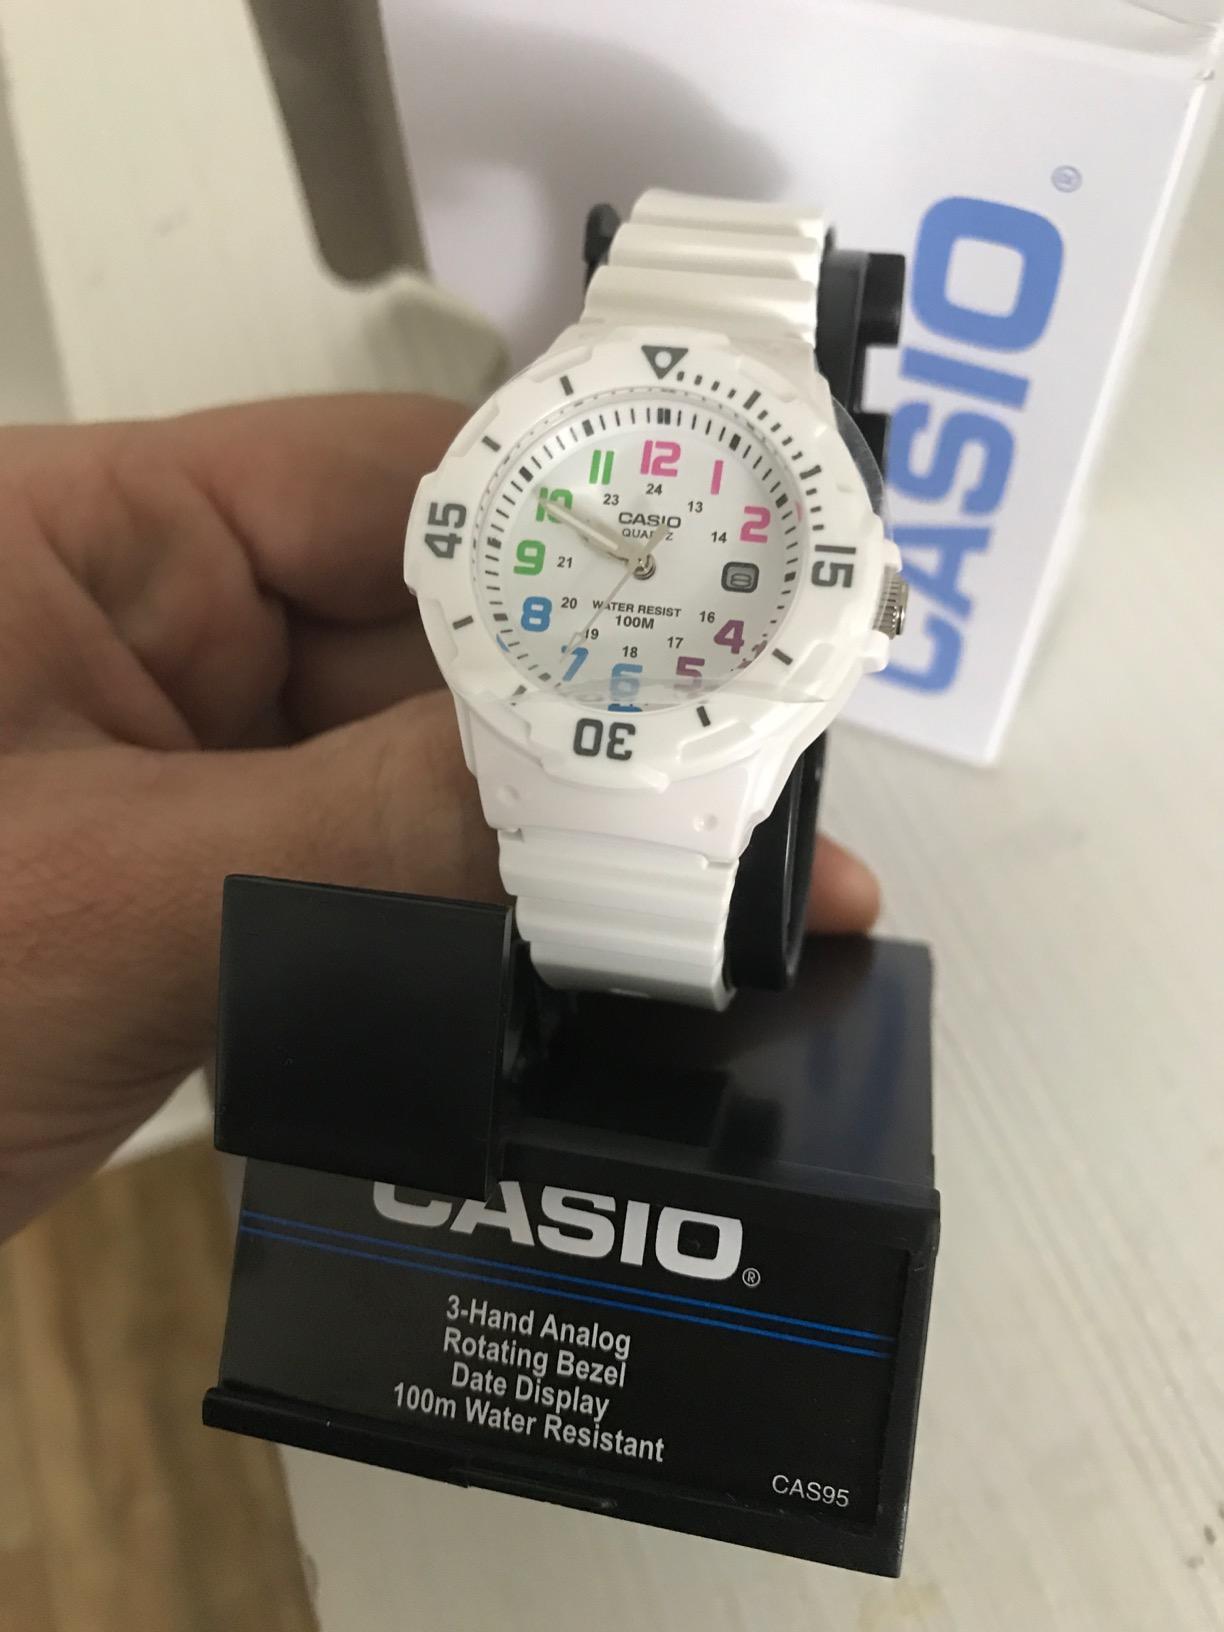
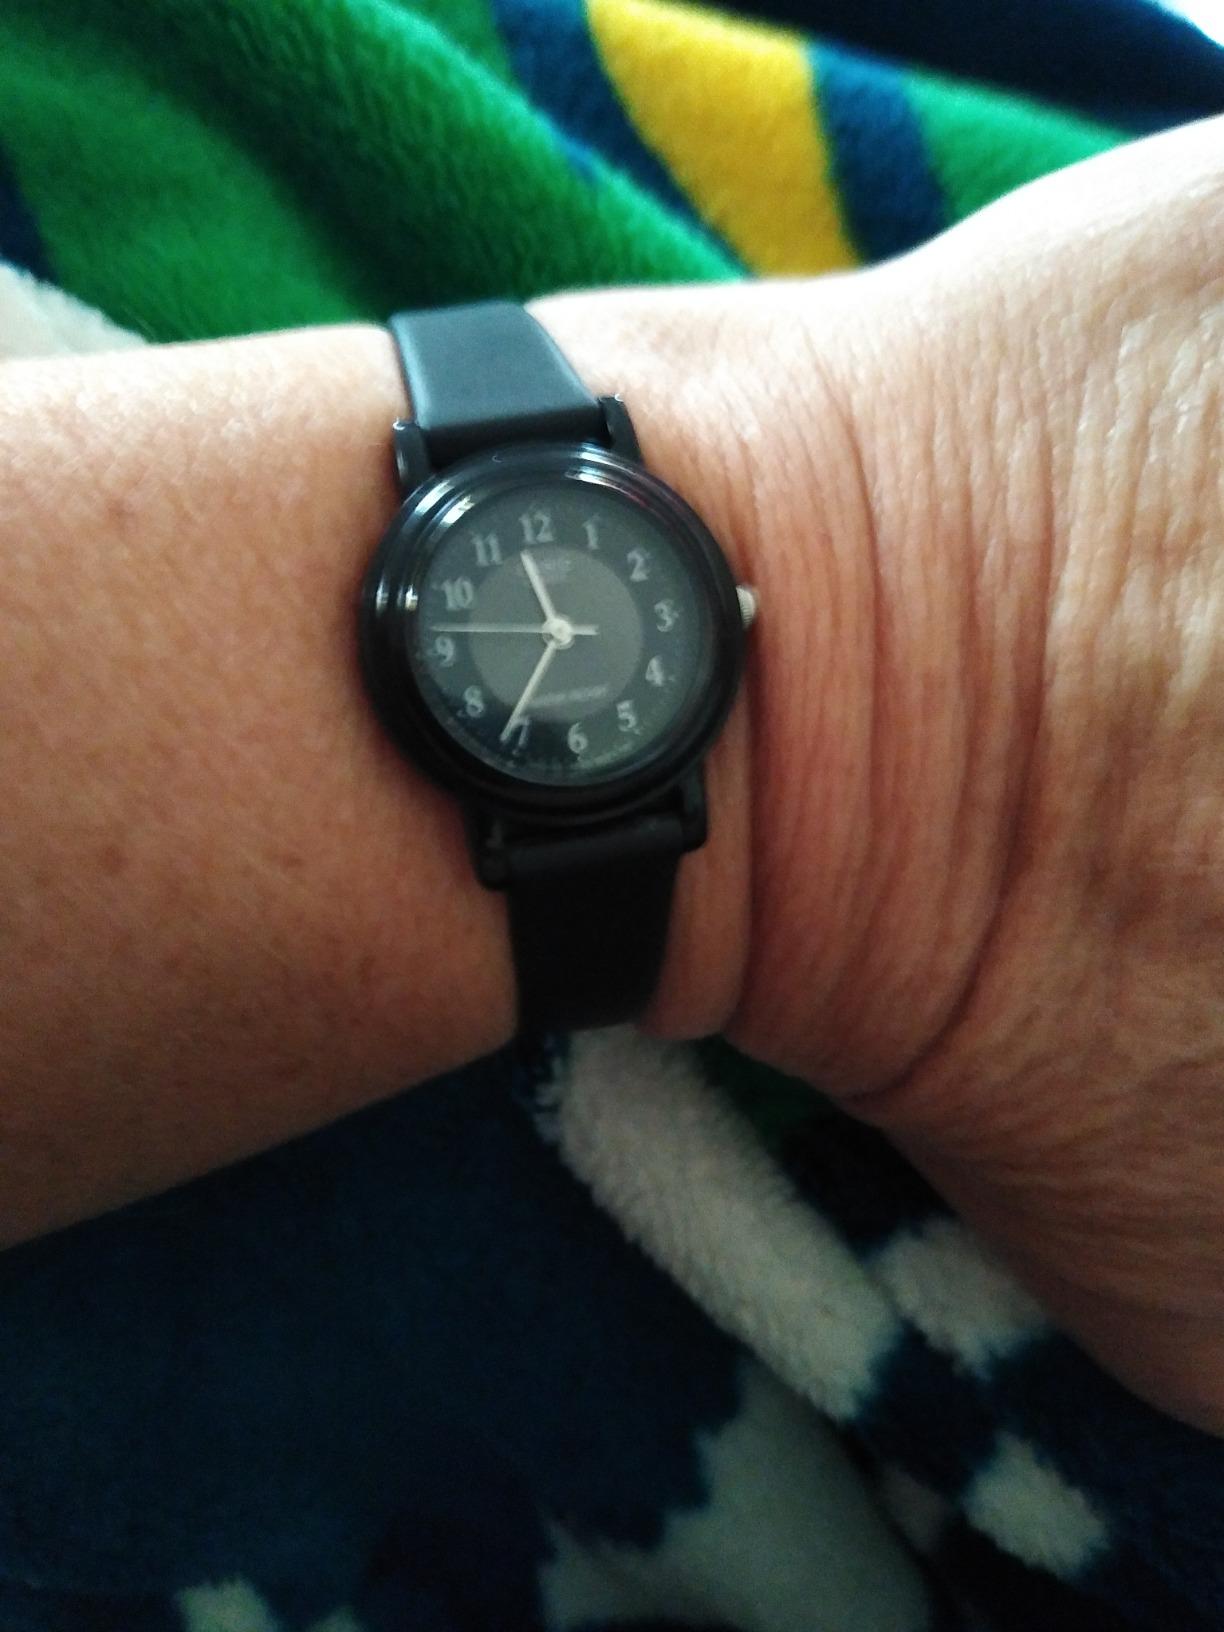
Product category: accessories_watch
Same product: no